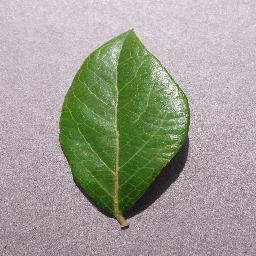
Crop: blueberry
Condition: healthy